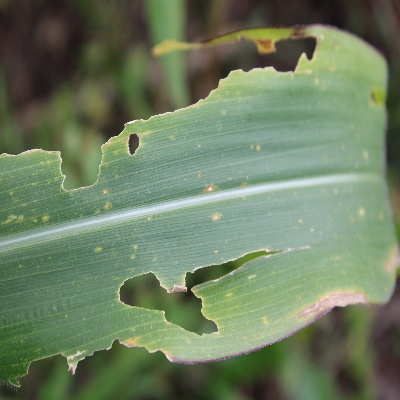
Crop: Maize
Condition: leaf spot